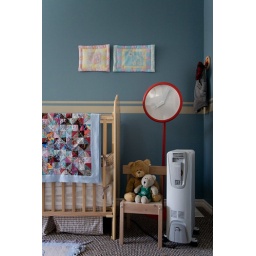
big red IKEA clock - $25. space heater - $50. Baby Gund bedding - $99+ hand-sewn quilt by great-Grandma - priceless...